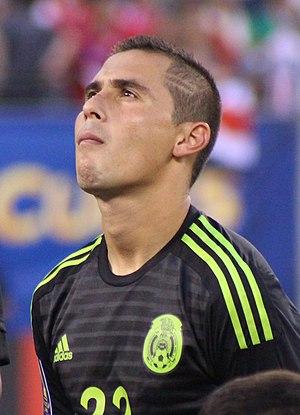
Paul Nicolás Aguilar Rojas est un footballeur international mexicain évoluant actuellement au Club América.